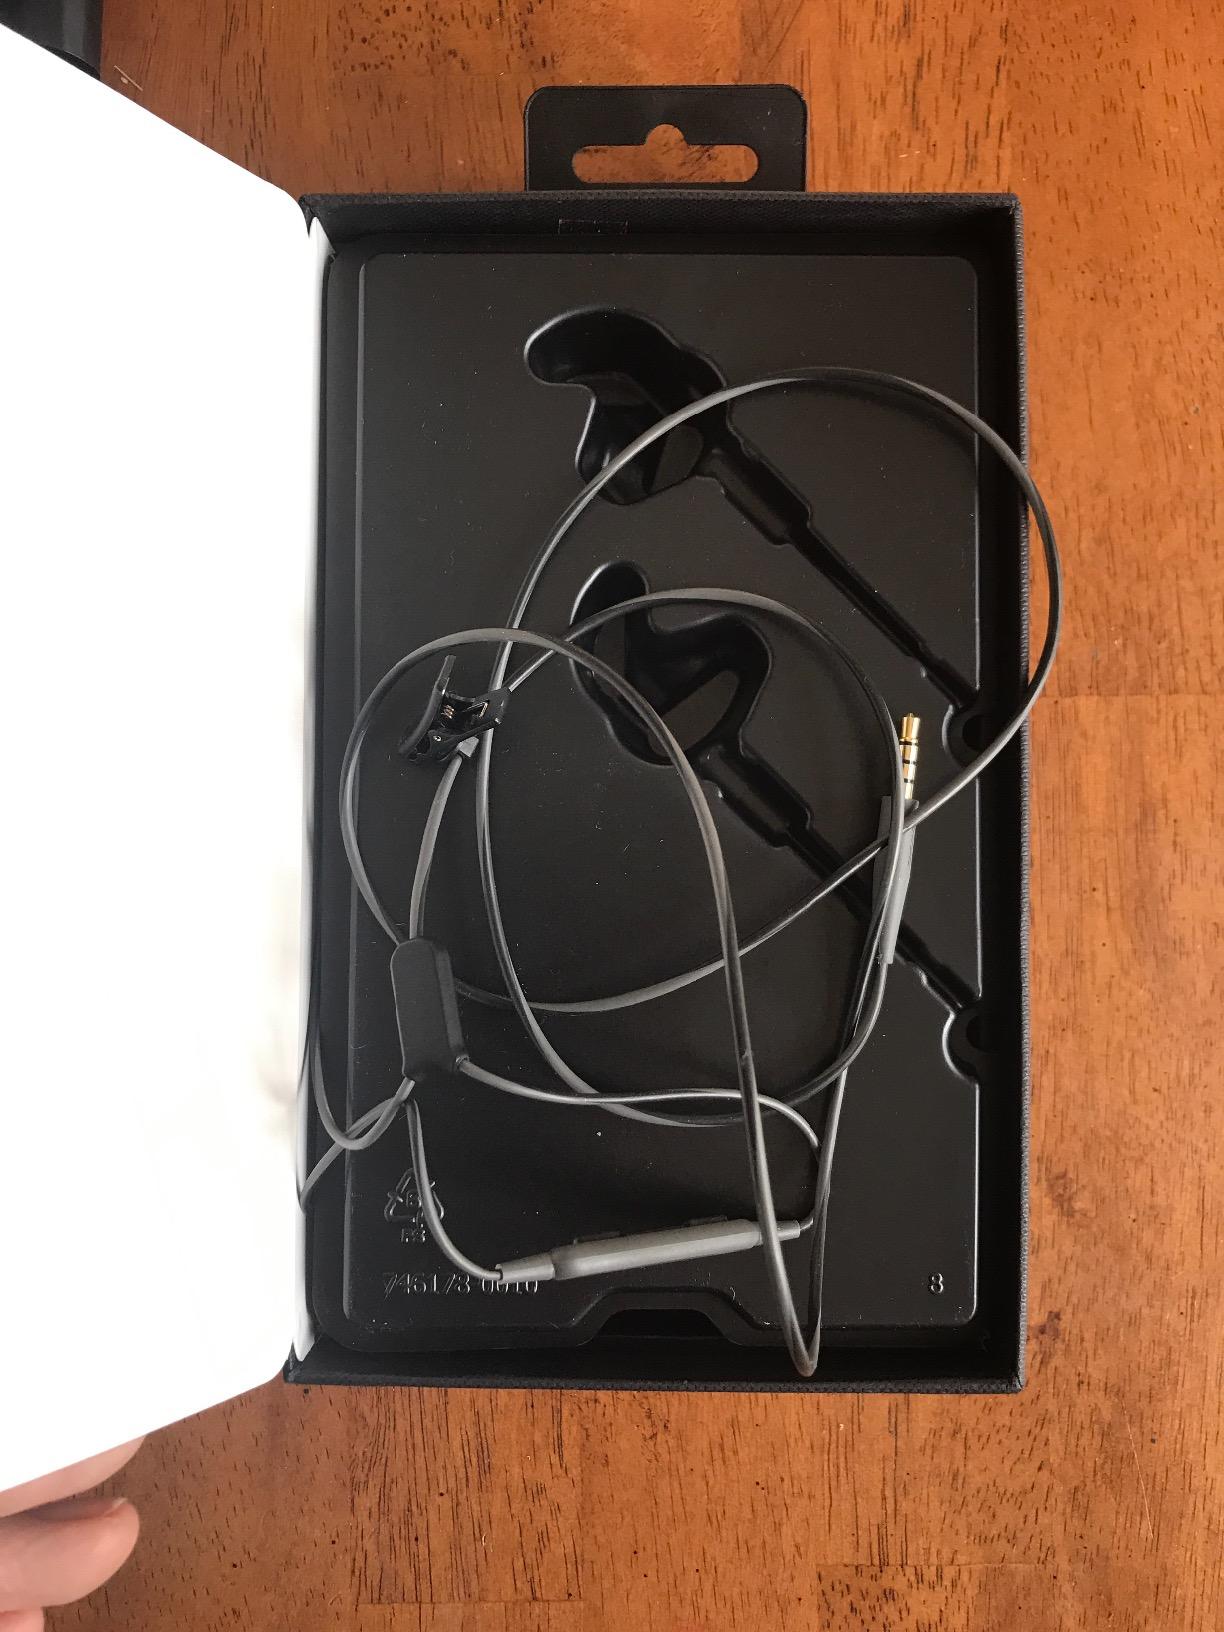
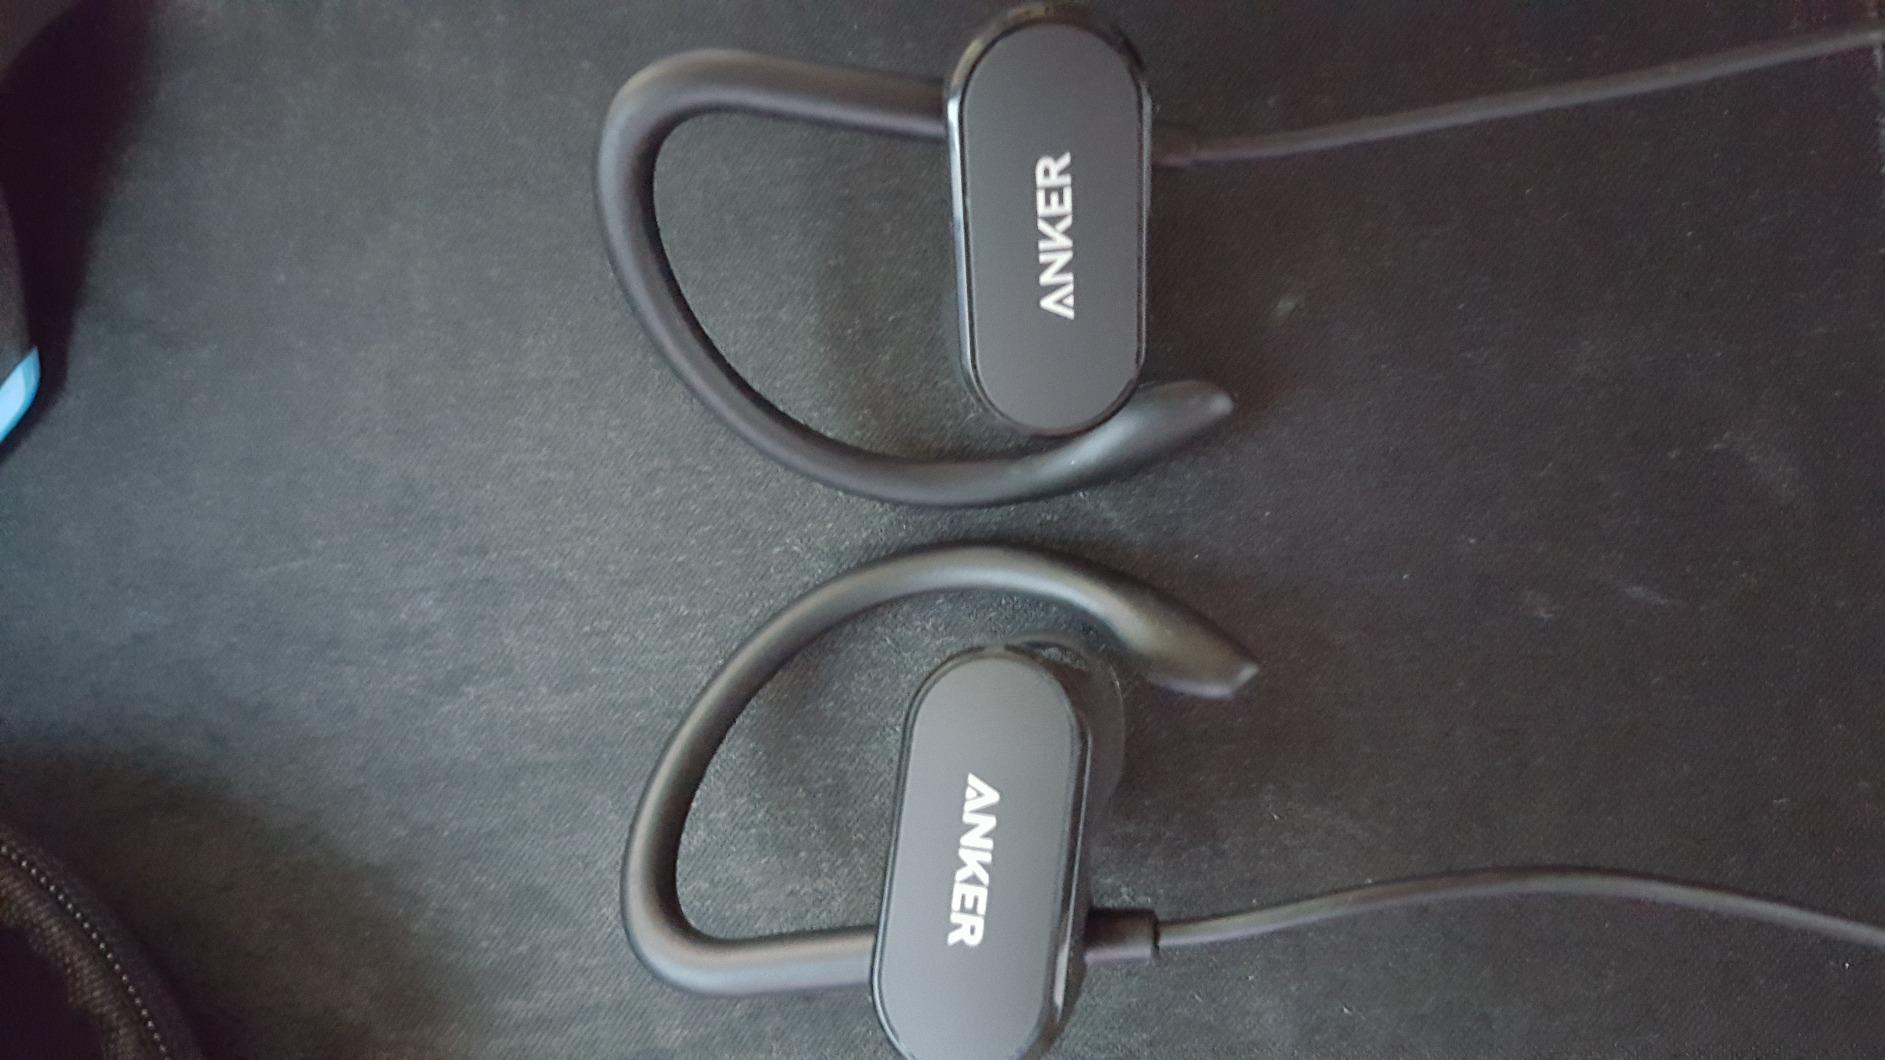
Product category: headphones
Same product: no